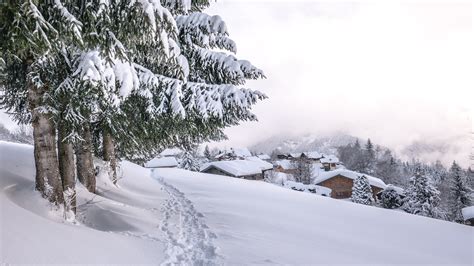
Weather: snow or frosty